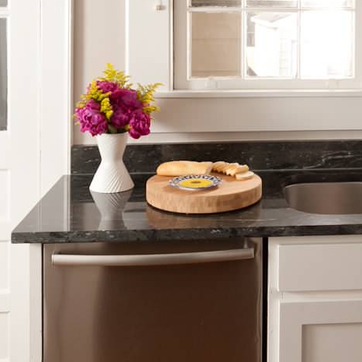
Material: food